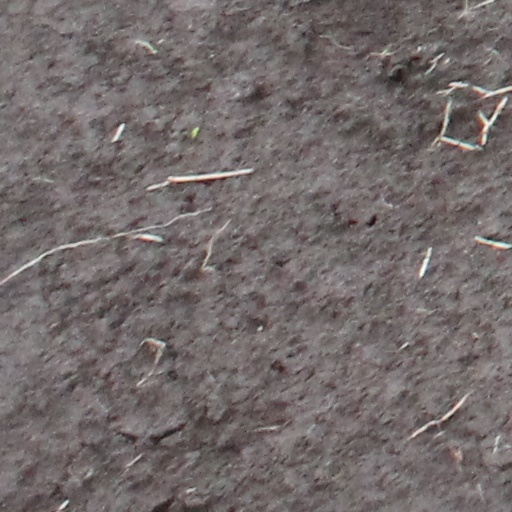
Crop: wheat